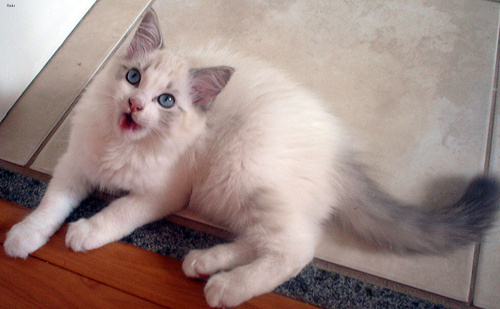
Animal: cat
Breed: Ragdoll